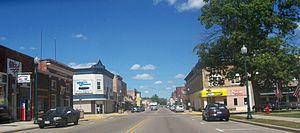
La ville de Crandon est le siège du comté de Forest, dans le Wisconsin, aux États-Unis. Sa population s’élevait à 1 386 habitants lors du recensement de 2010.